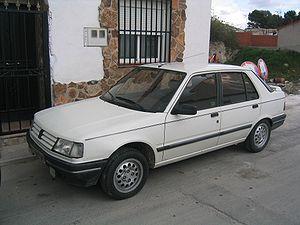
La Peugeot 309 est une automobile française compacte qui a été fabriquée entre octobre 1985 et juillet 1994 à l'usine de Poissy, en Espagne à l'usine de Villaverde et en Grande-Bretagne à l'usine de Ryton. La Peugeot 309 est la première compacte de chez Peugeot.